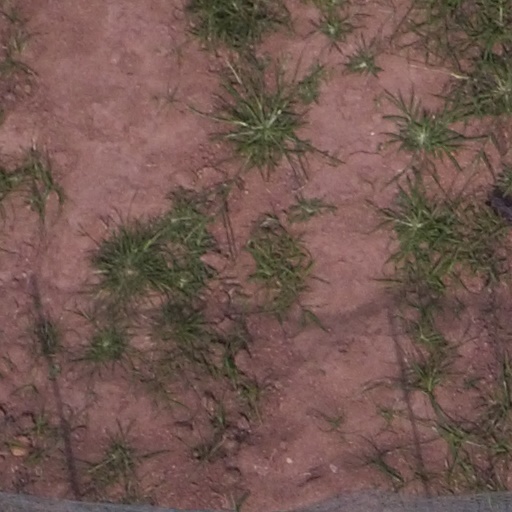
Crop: maize; corn